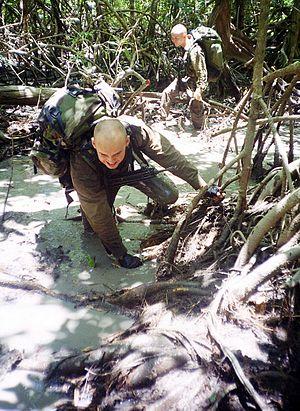
Le 3ᵉ régiment étranger d’infanterie est le régiment le plus décoré de la Légion étrangère. Il a été créé en 1920 et est héritier du régiment de marche de la Légion étrangère.